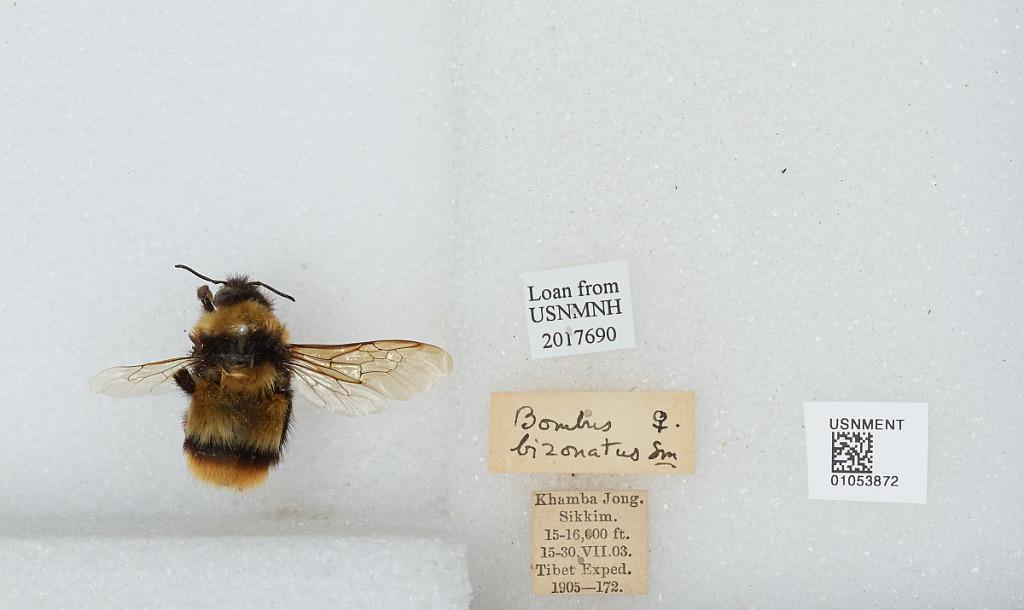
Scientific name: Bombus sp.
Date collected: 1903-7-15
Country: China
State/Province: Tibet Autonomous Region
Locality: Khamba Jong. Sikkim.